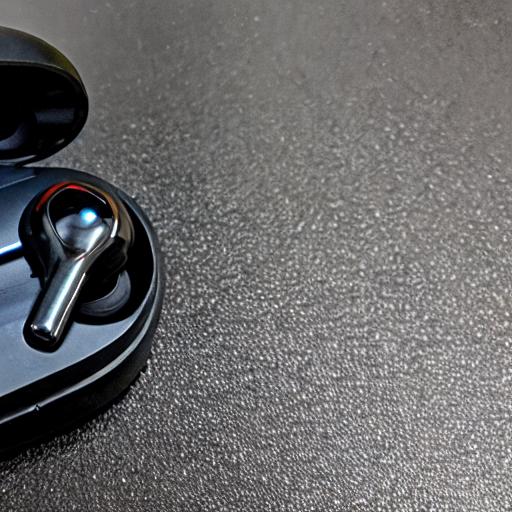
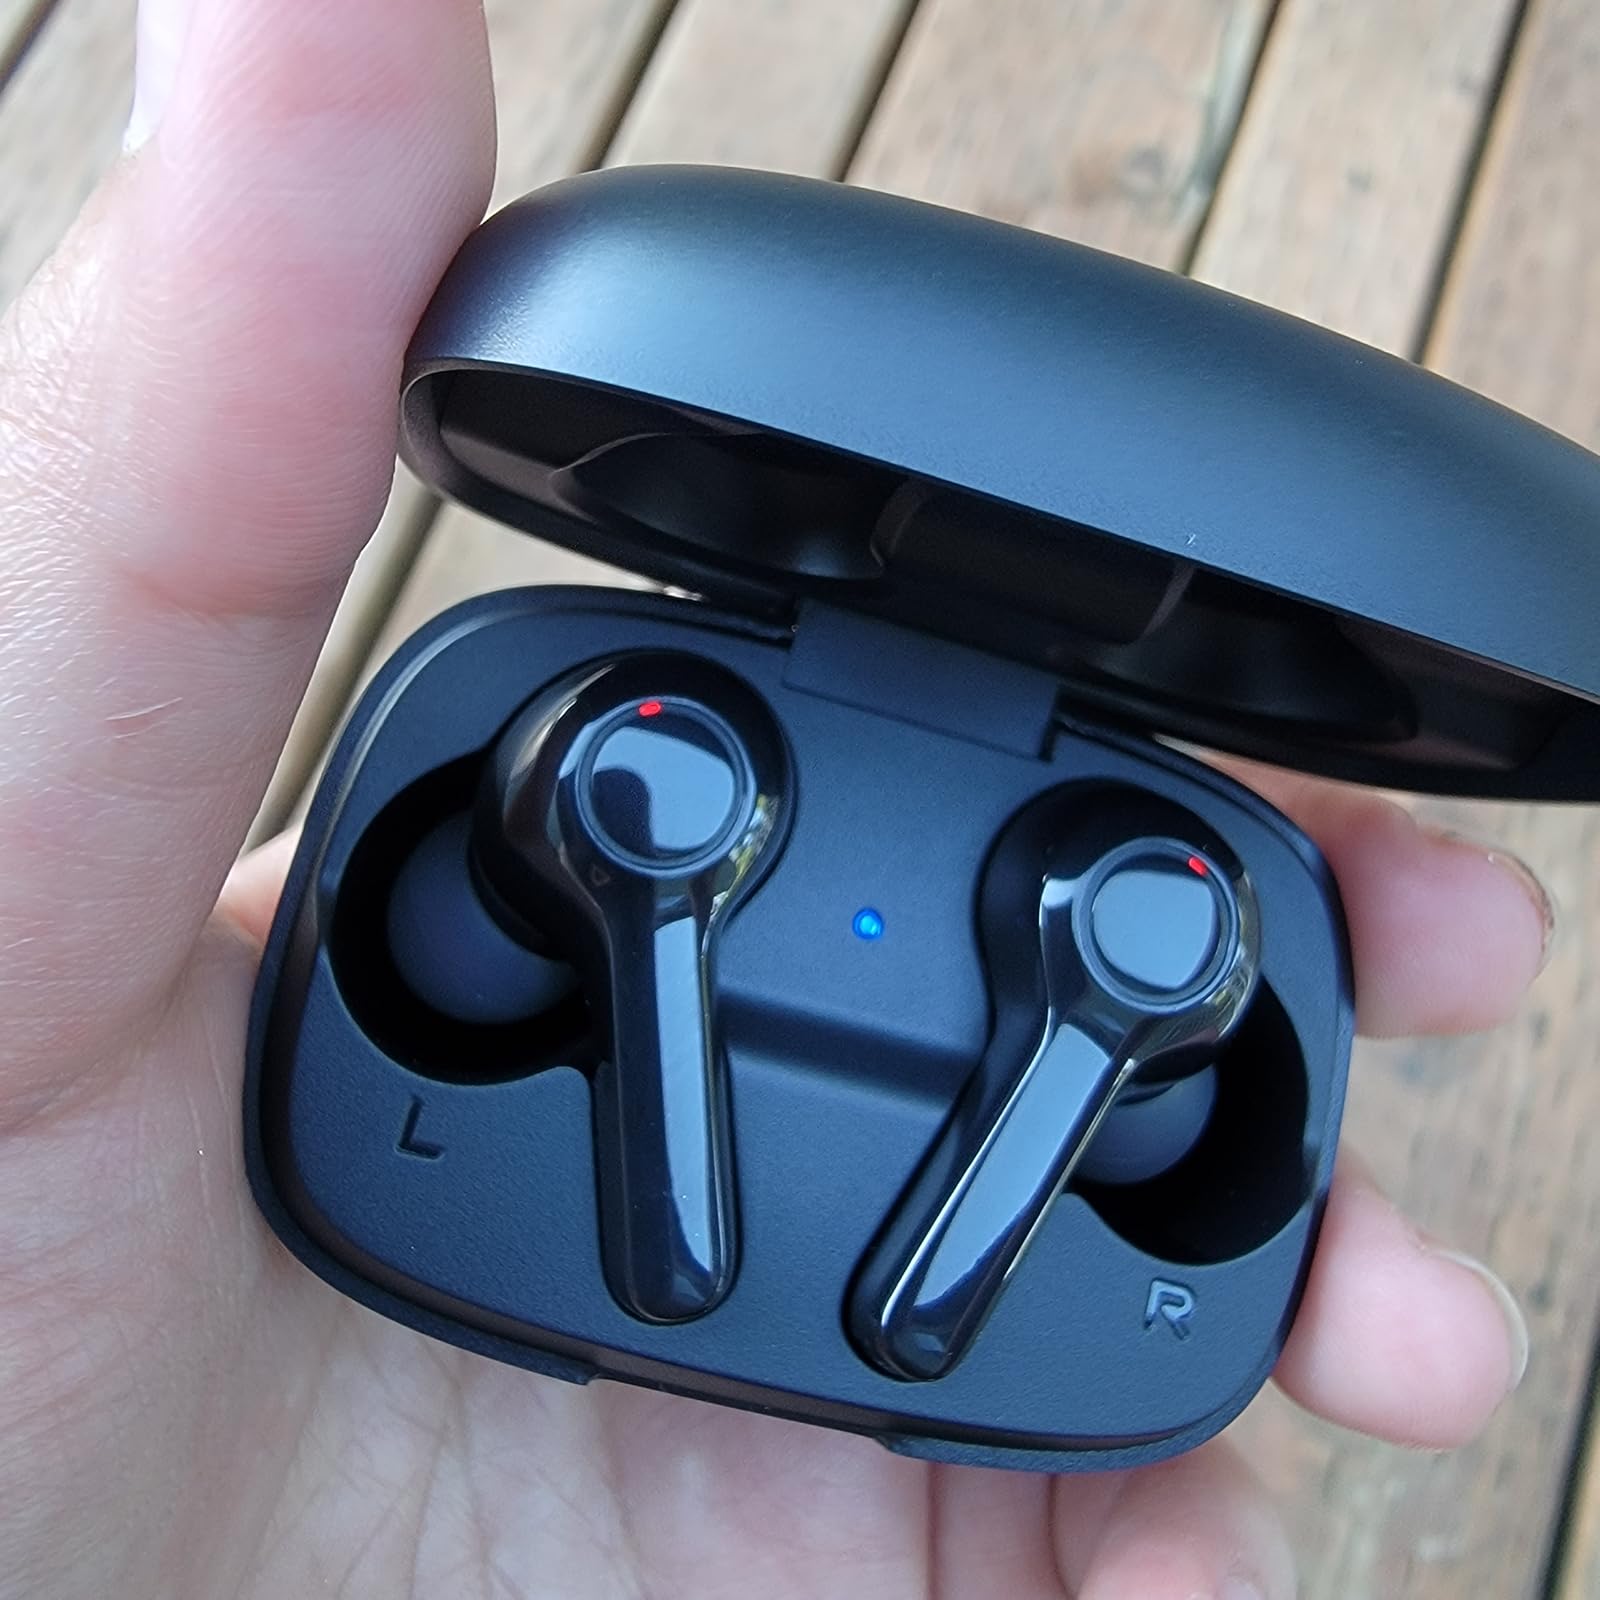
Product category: earbuds
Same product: no